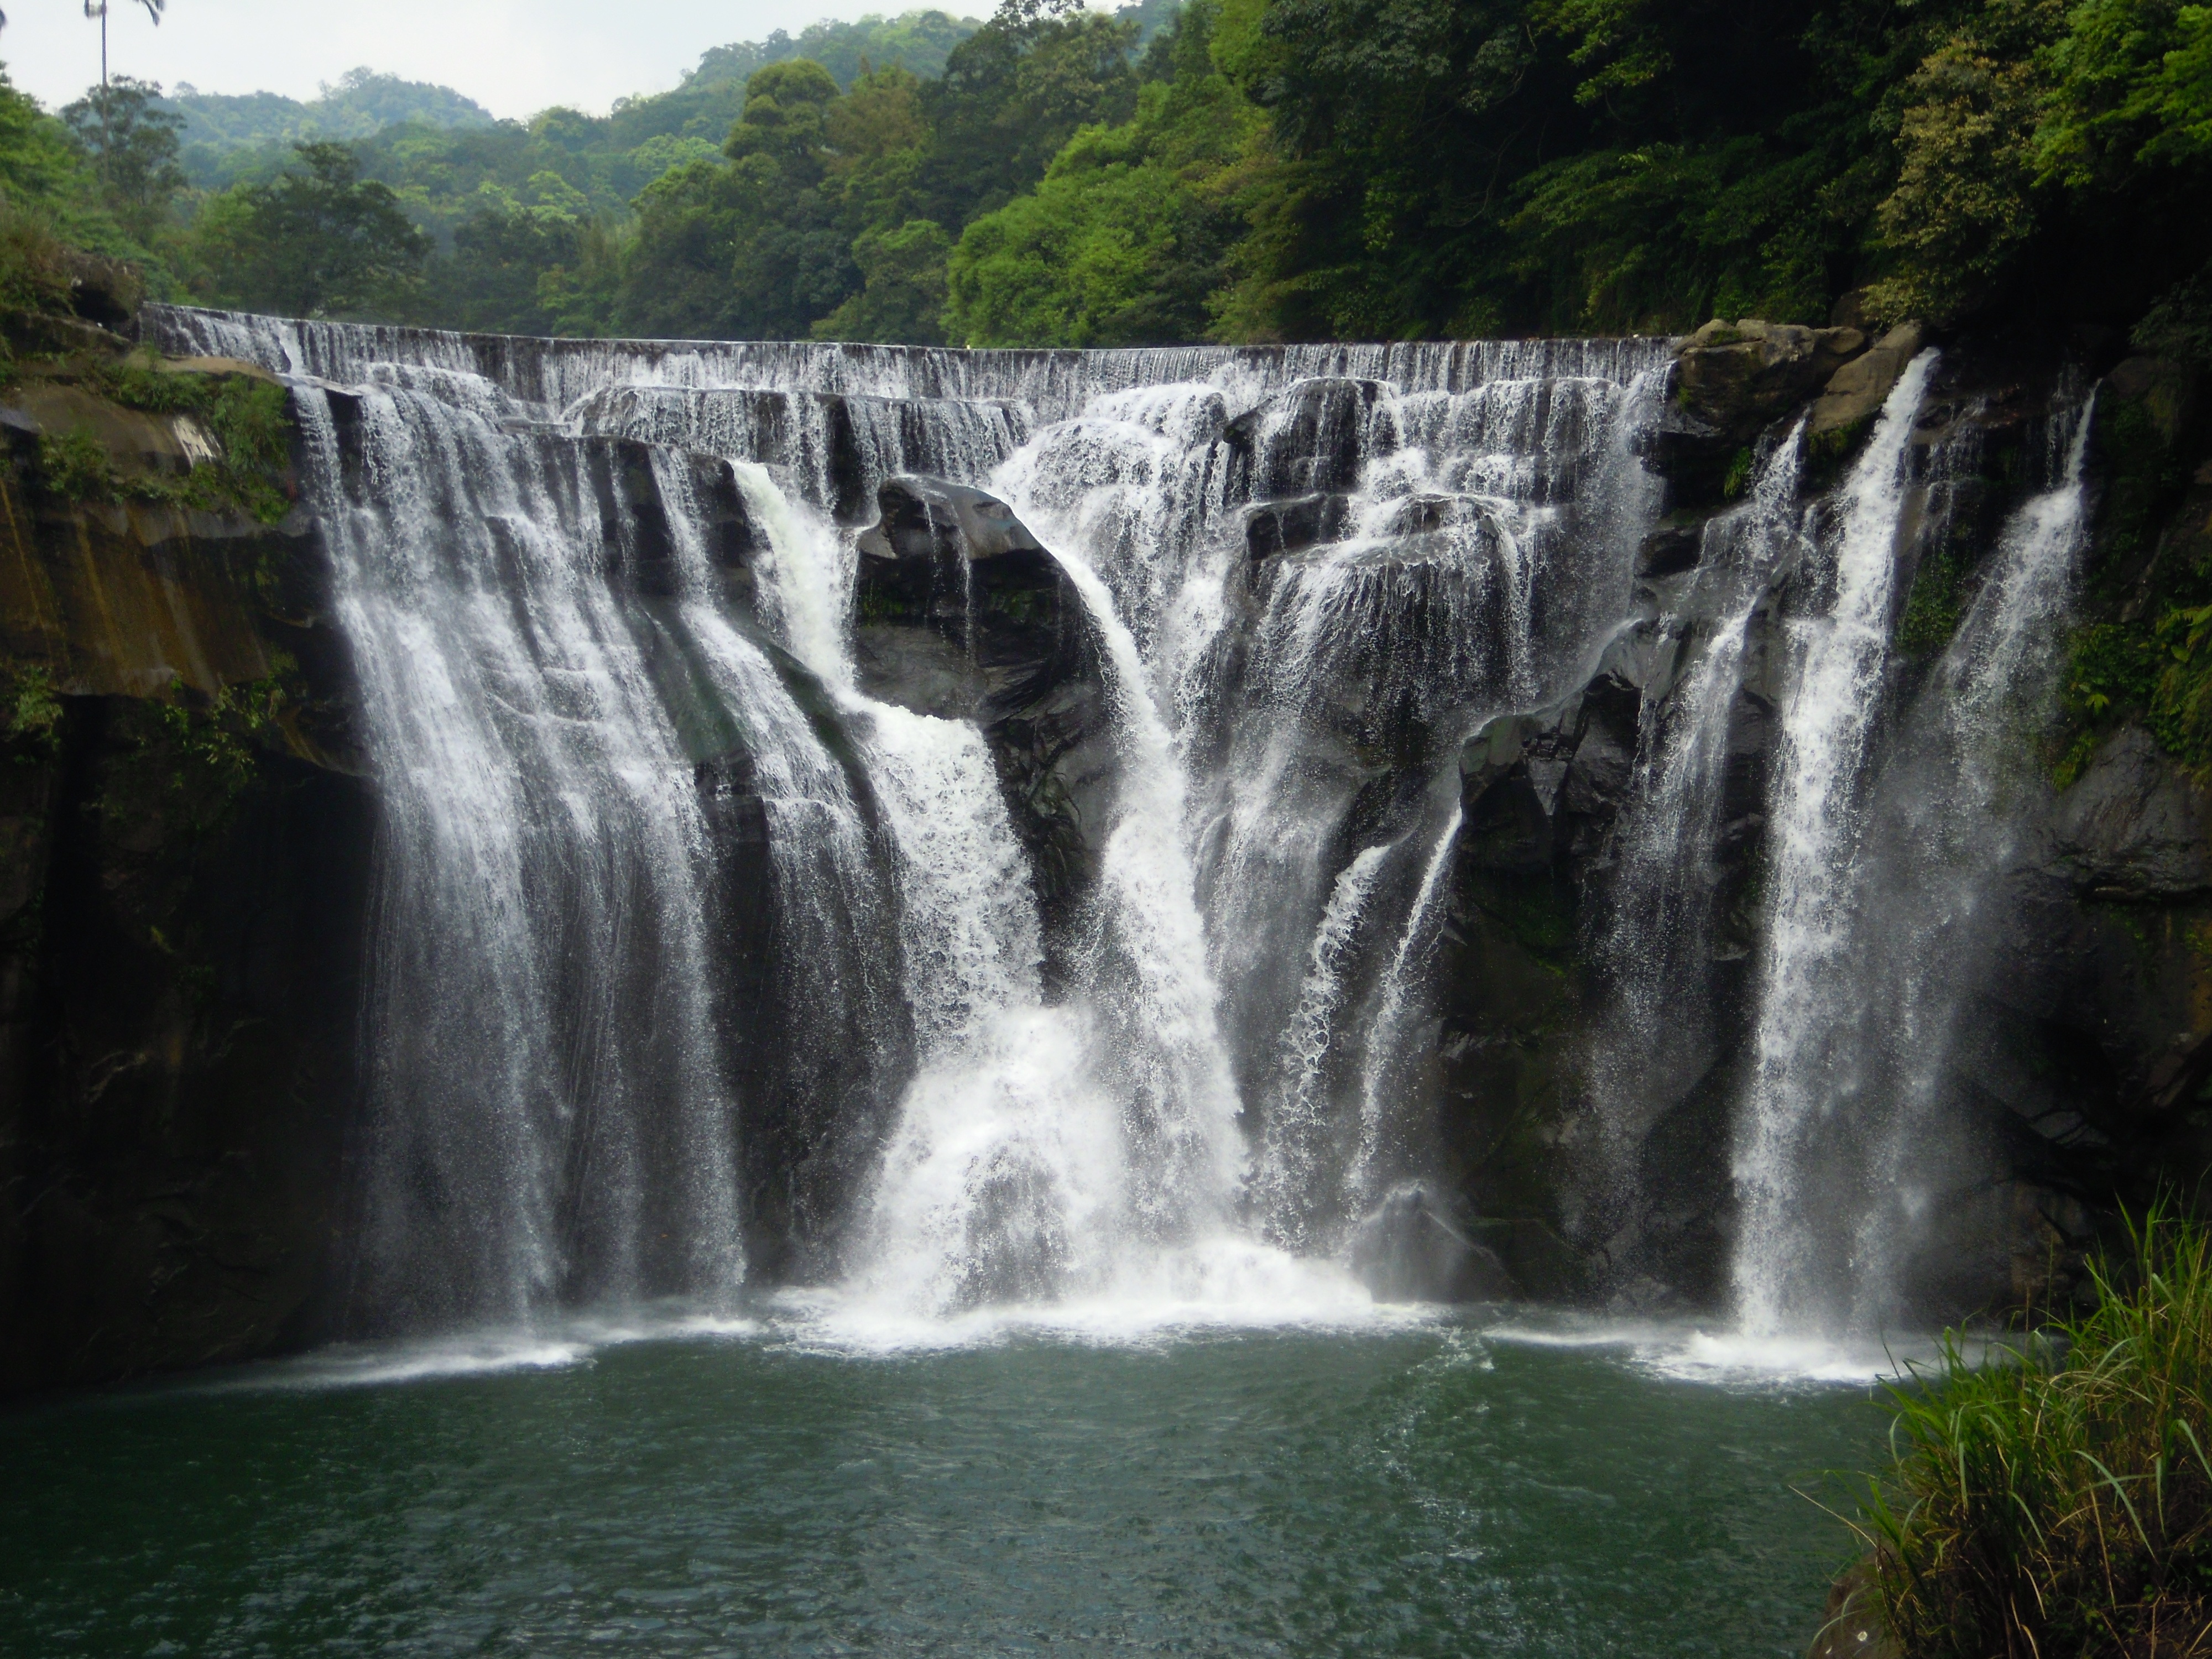
water, waterfall, body of water, falls, wasserfall, taiwan, water feature, watercourse, shifen waterfall, pinghsi